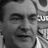
Emotion: sad